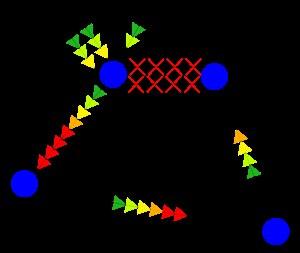
Un réseau électrique est un ensemble d'infrastructures énergétiques plus ou moins disponibles permettant d'acheminer l'énergie électrique des centres de production vers les consommateurs d'électricité.